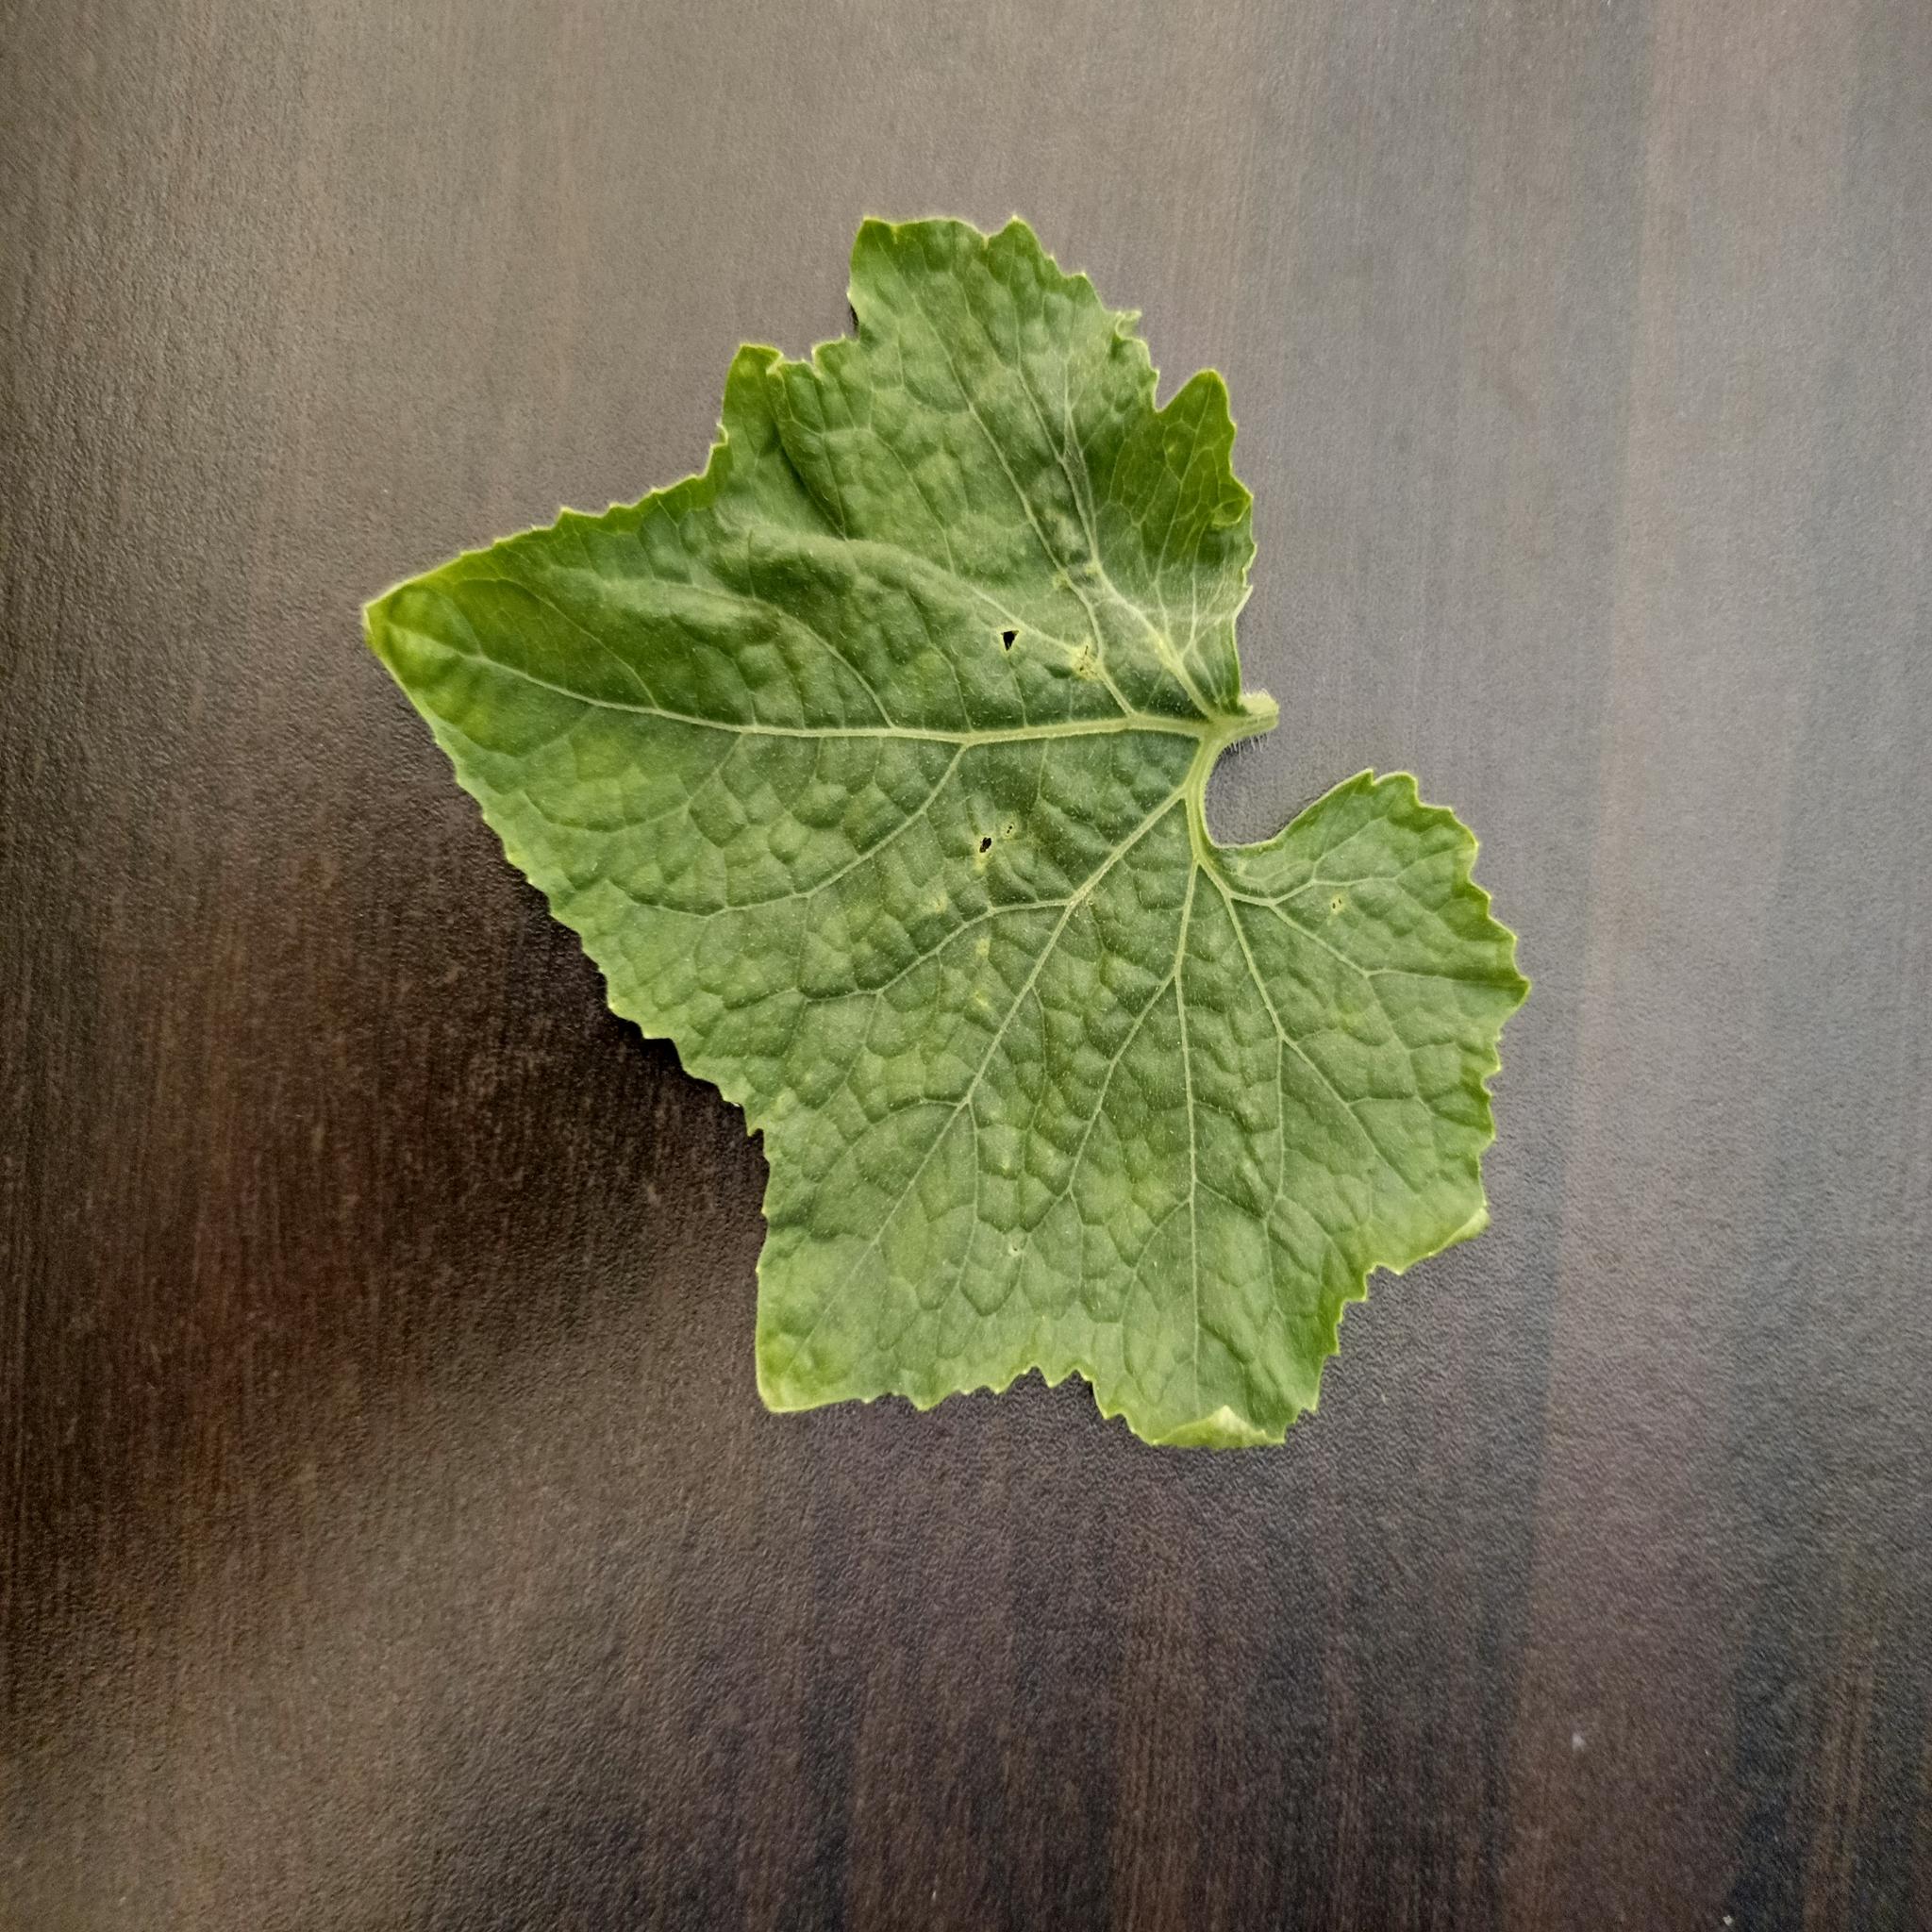
Label: Leaf curl